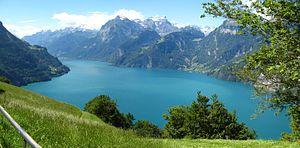
Lac d'Allos
Cette page dresse une liste des lacs de Suisse non exhaustive, classés par canton.
Le lac des Quatre-Cantons, est un lac glaciaire de Suisse centrale. Il mesure 38 kilomètres de long de l'embouchure au déversoir de la Reuss. Il est situé à 434 mètres au-dessus du niveau de la mer, s'étend sur 114 km², et atteint une profondeur de 214 mètres.